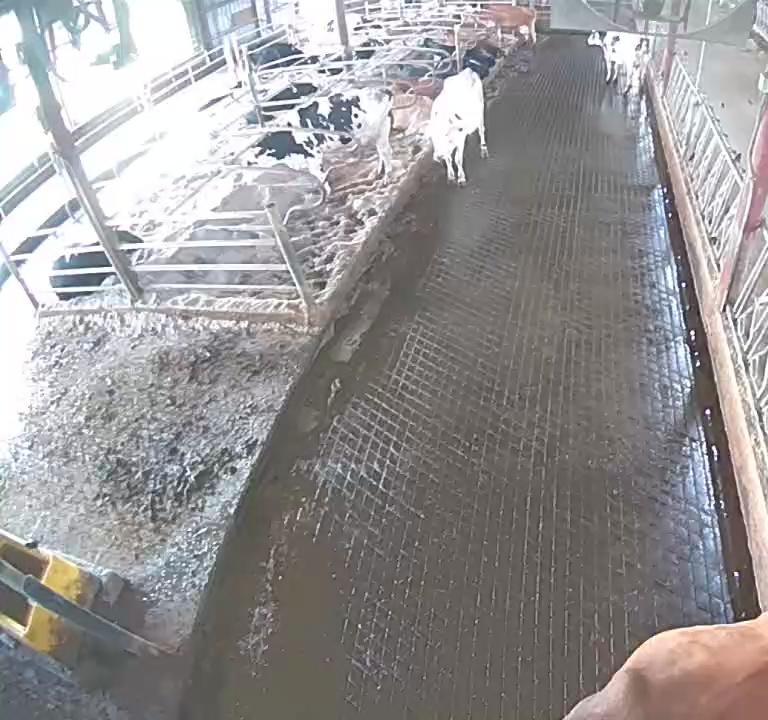
Number of cows: 11